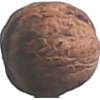
Label: Walnut 1